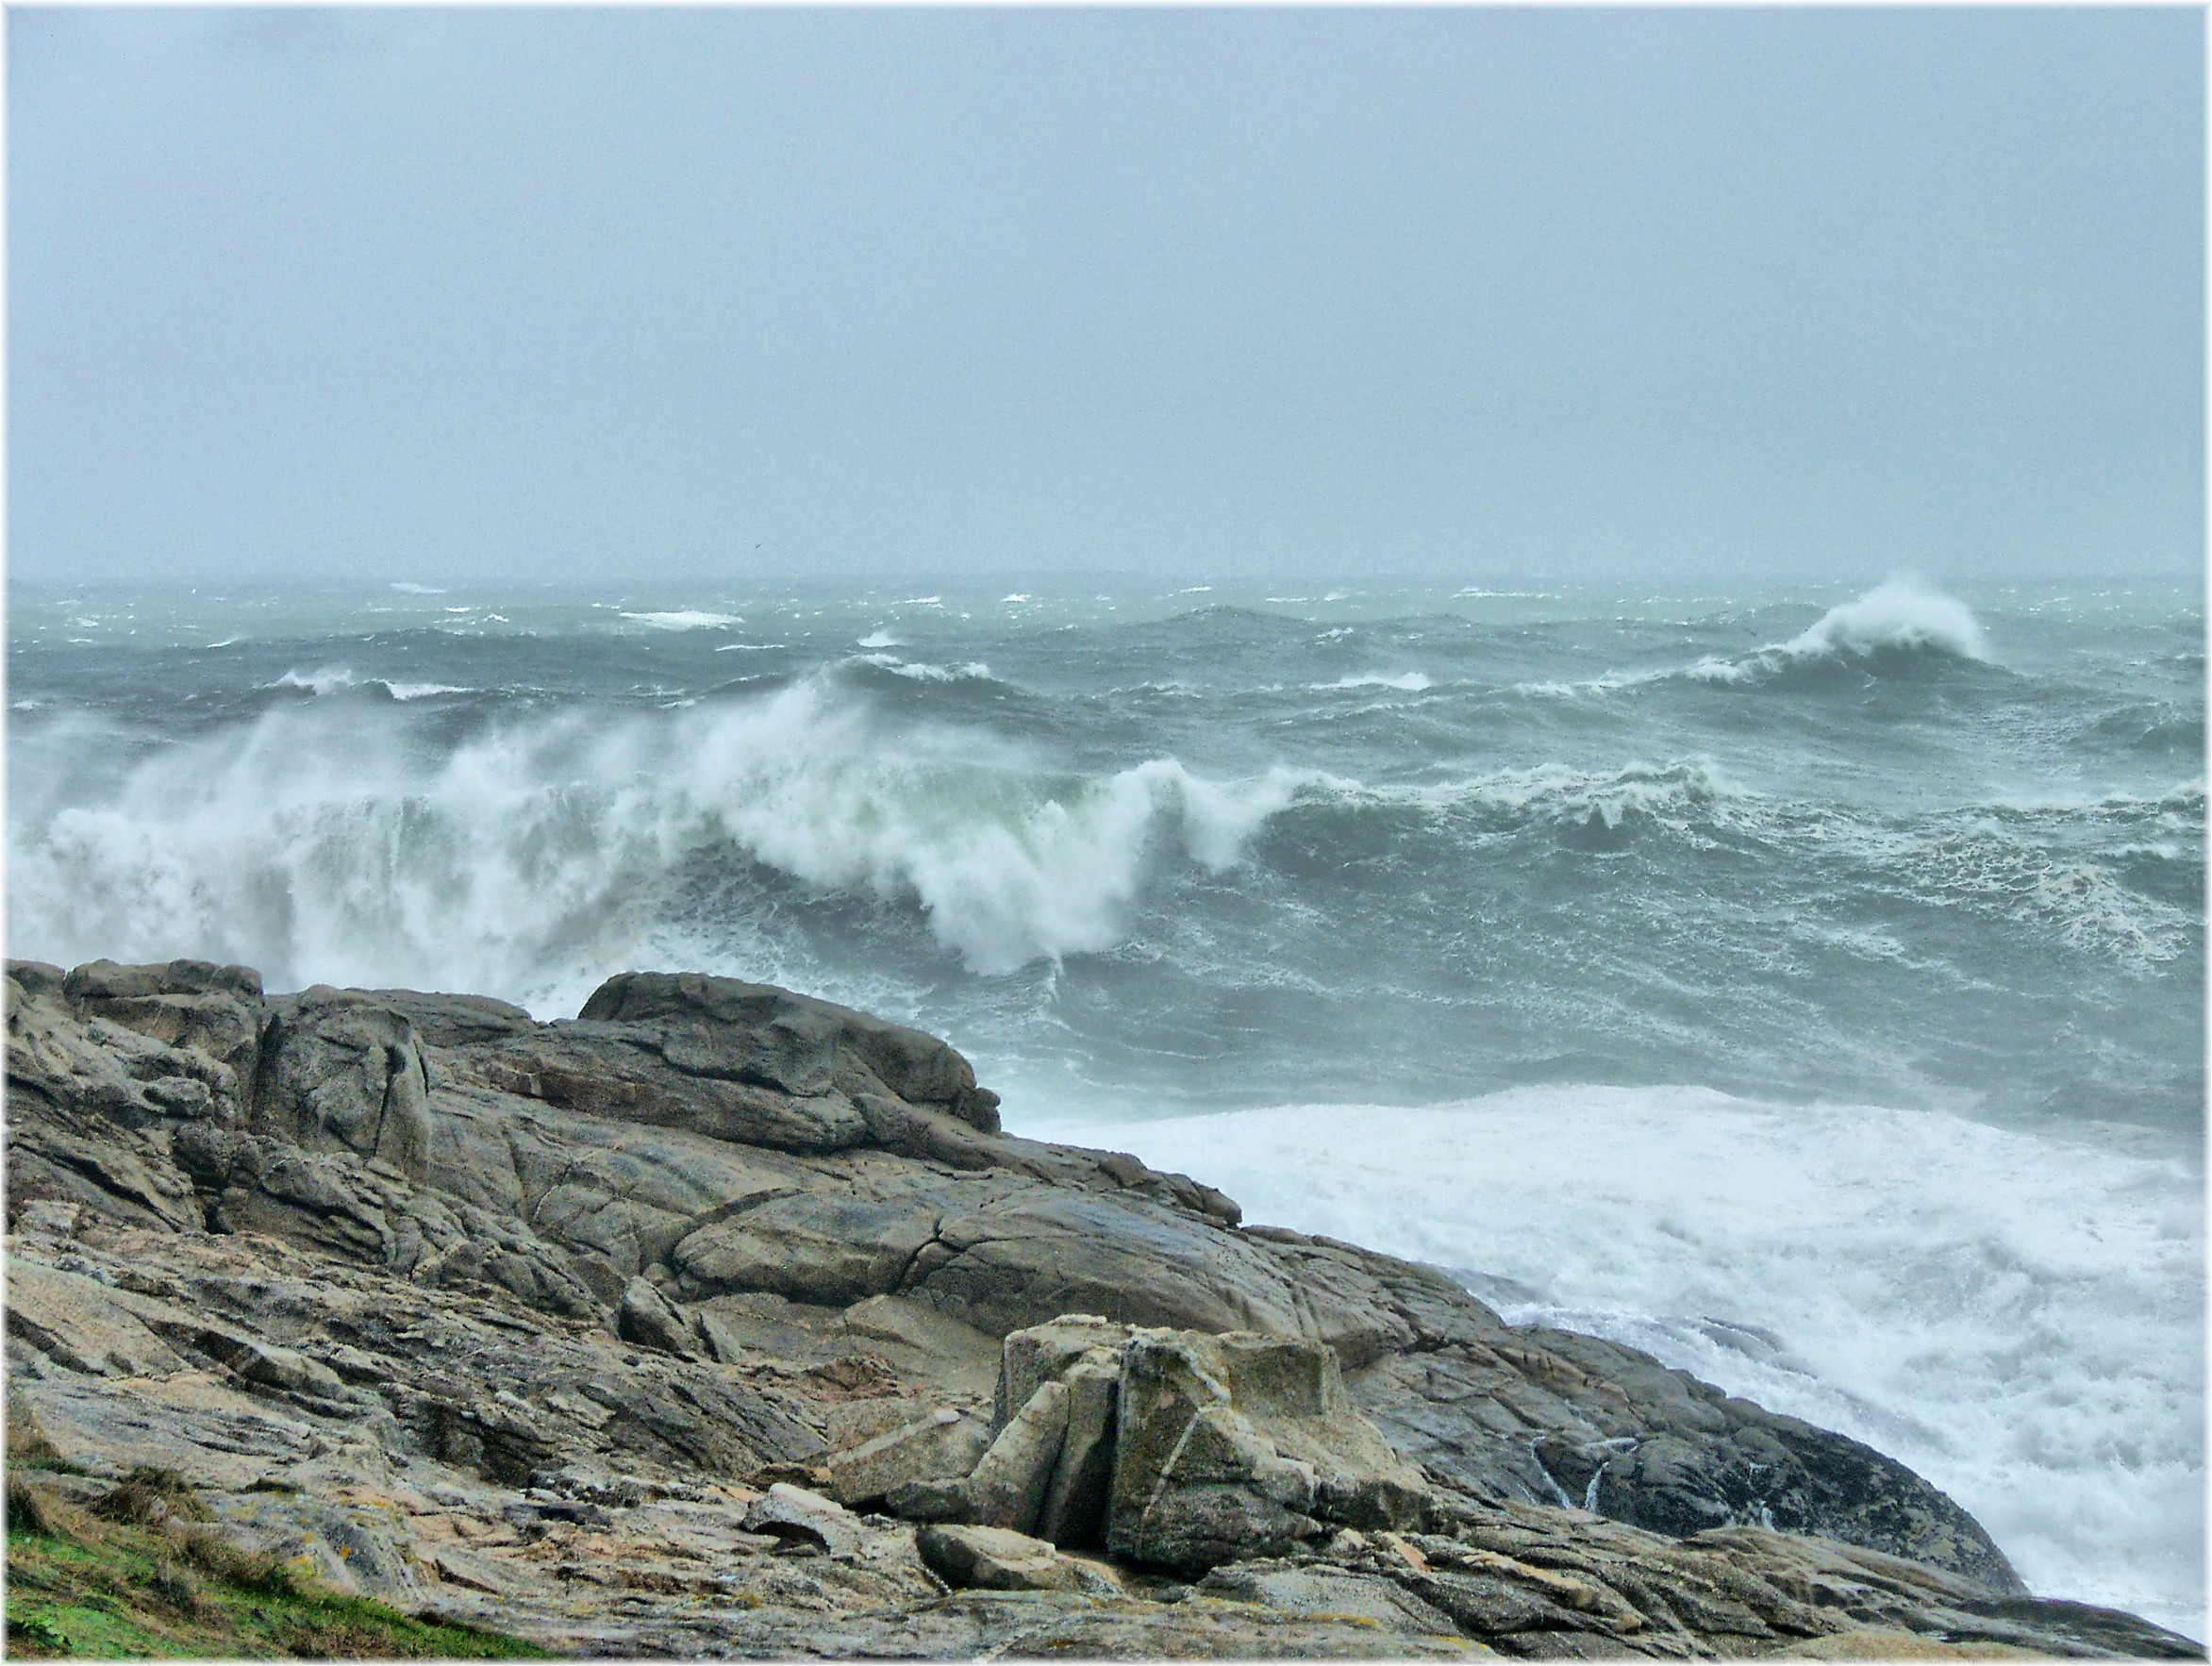
sea, coast, rock, ocean, shore, wave, wind, cliff, cove, bay, terrain, material, body of water, mar, agua, galicia, acorua, olas, cape, corua, galiza, auga, atlantico, oleaje, temporal, wind wave